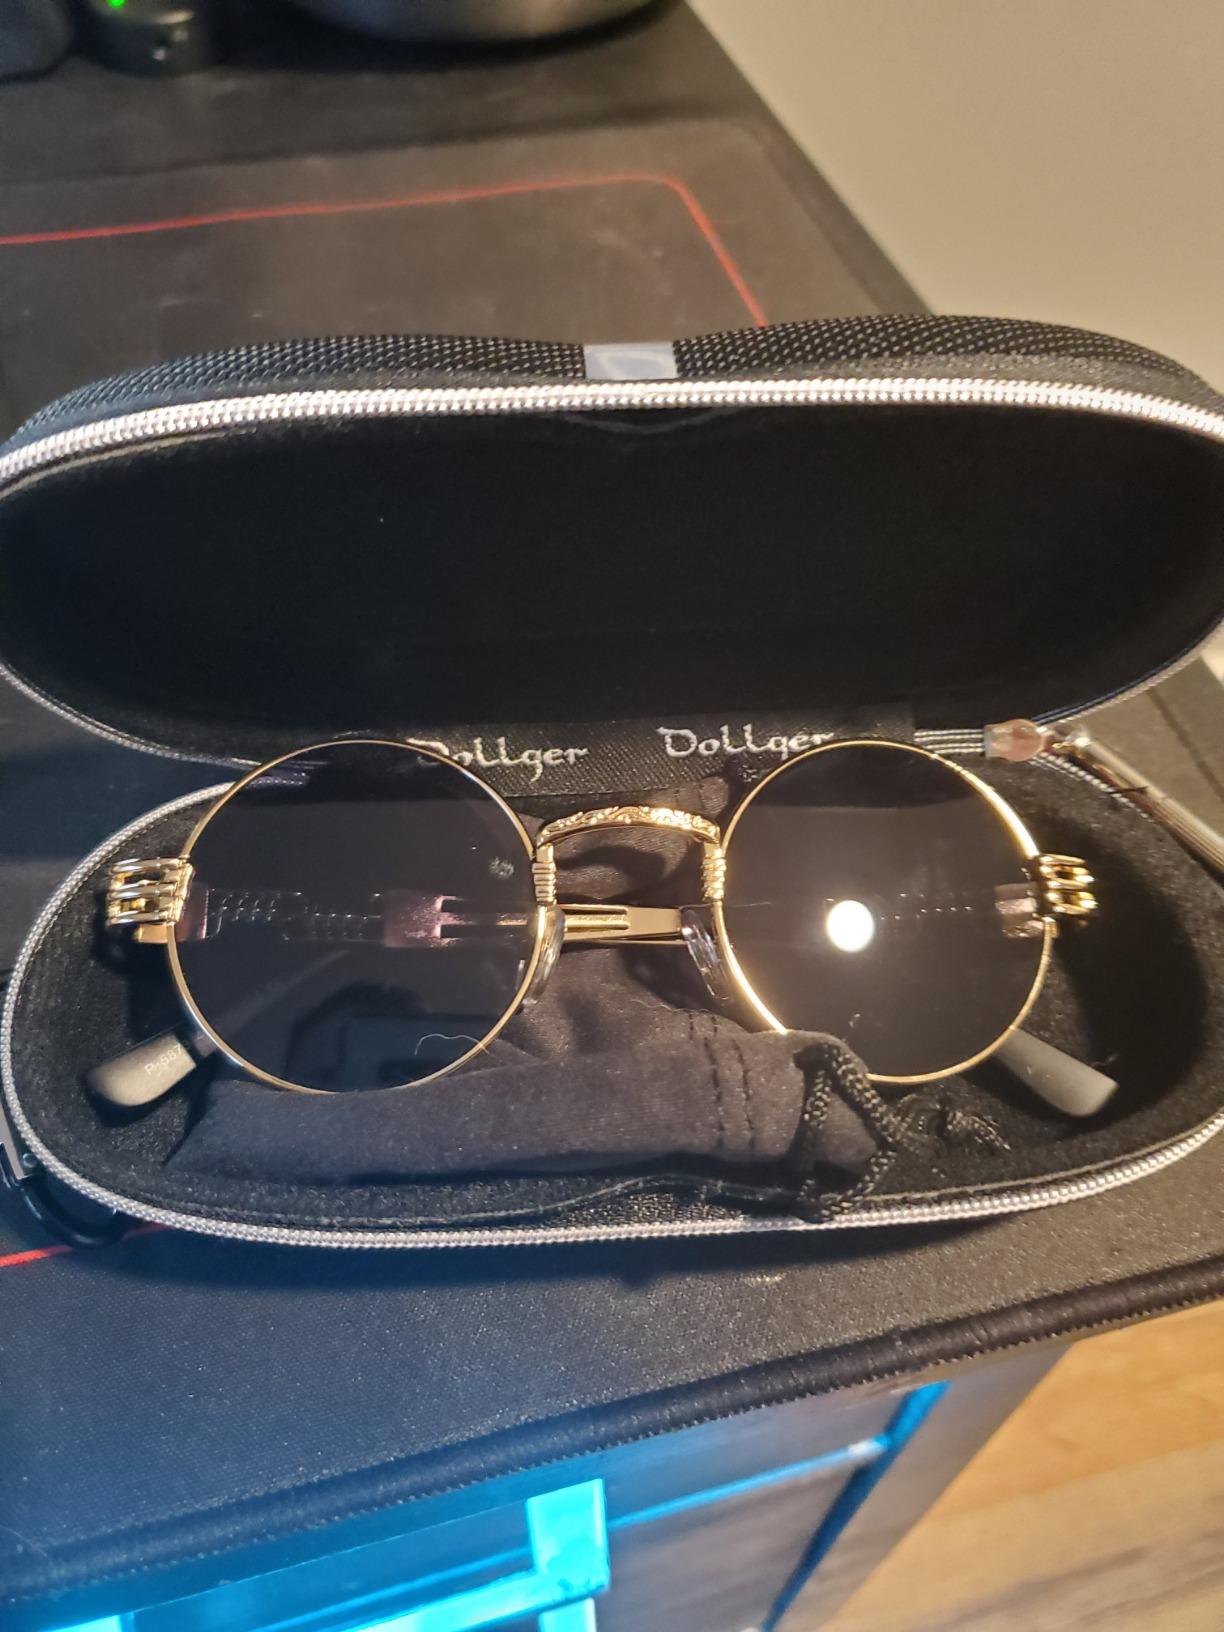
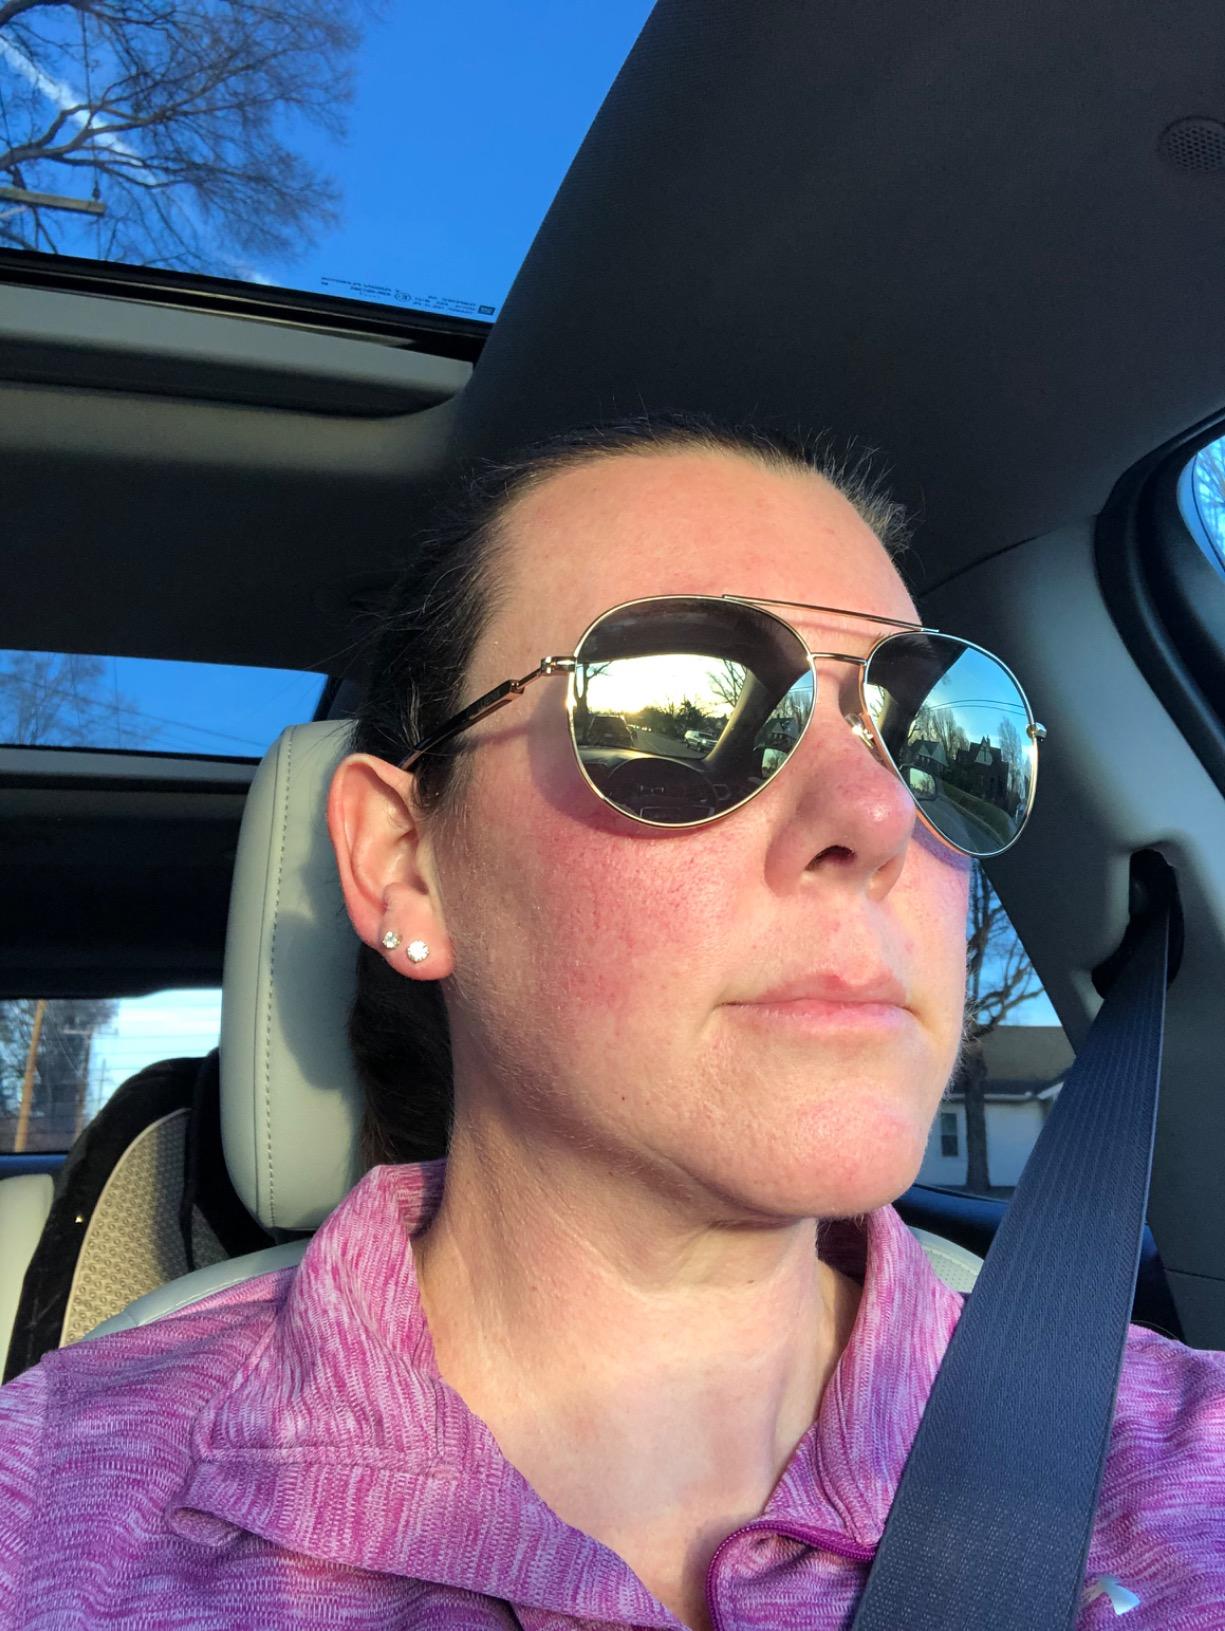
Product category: accessories_sunglasses
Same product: no